Foreign policy of the Bashar al-Assad administration

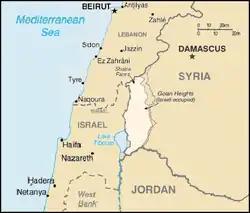
Golan Heights has been occupied and administered as part of Israel since 1967.

The U.S., the EU, the March 14 Alliance, and France accuse Assad of providing support to militant groups active against Israel and opposition political groups. The latter category would include most political parties other than Hezbollah, Hamas, and the Islamic Jihad Movement in Palestine.